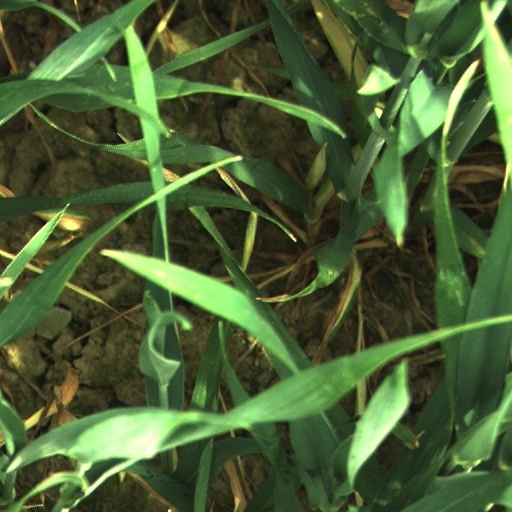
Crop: wheat